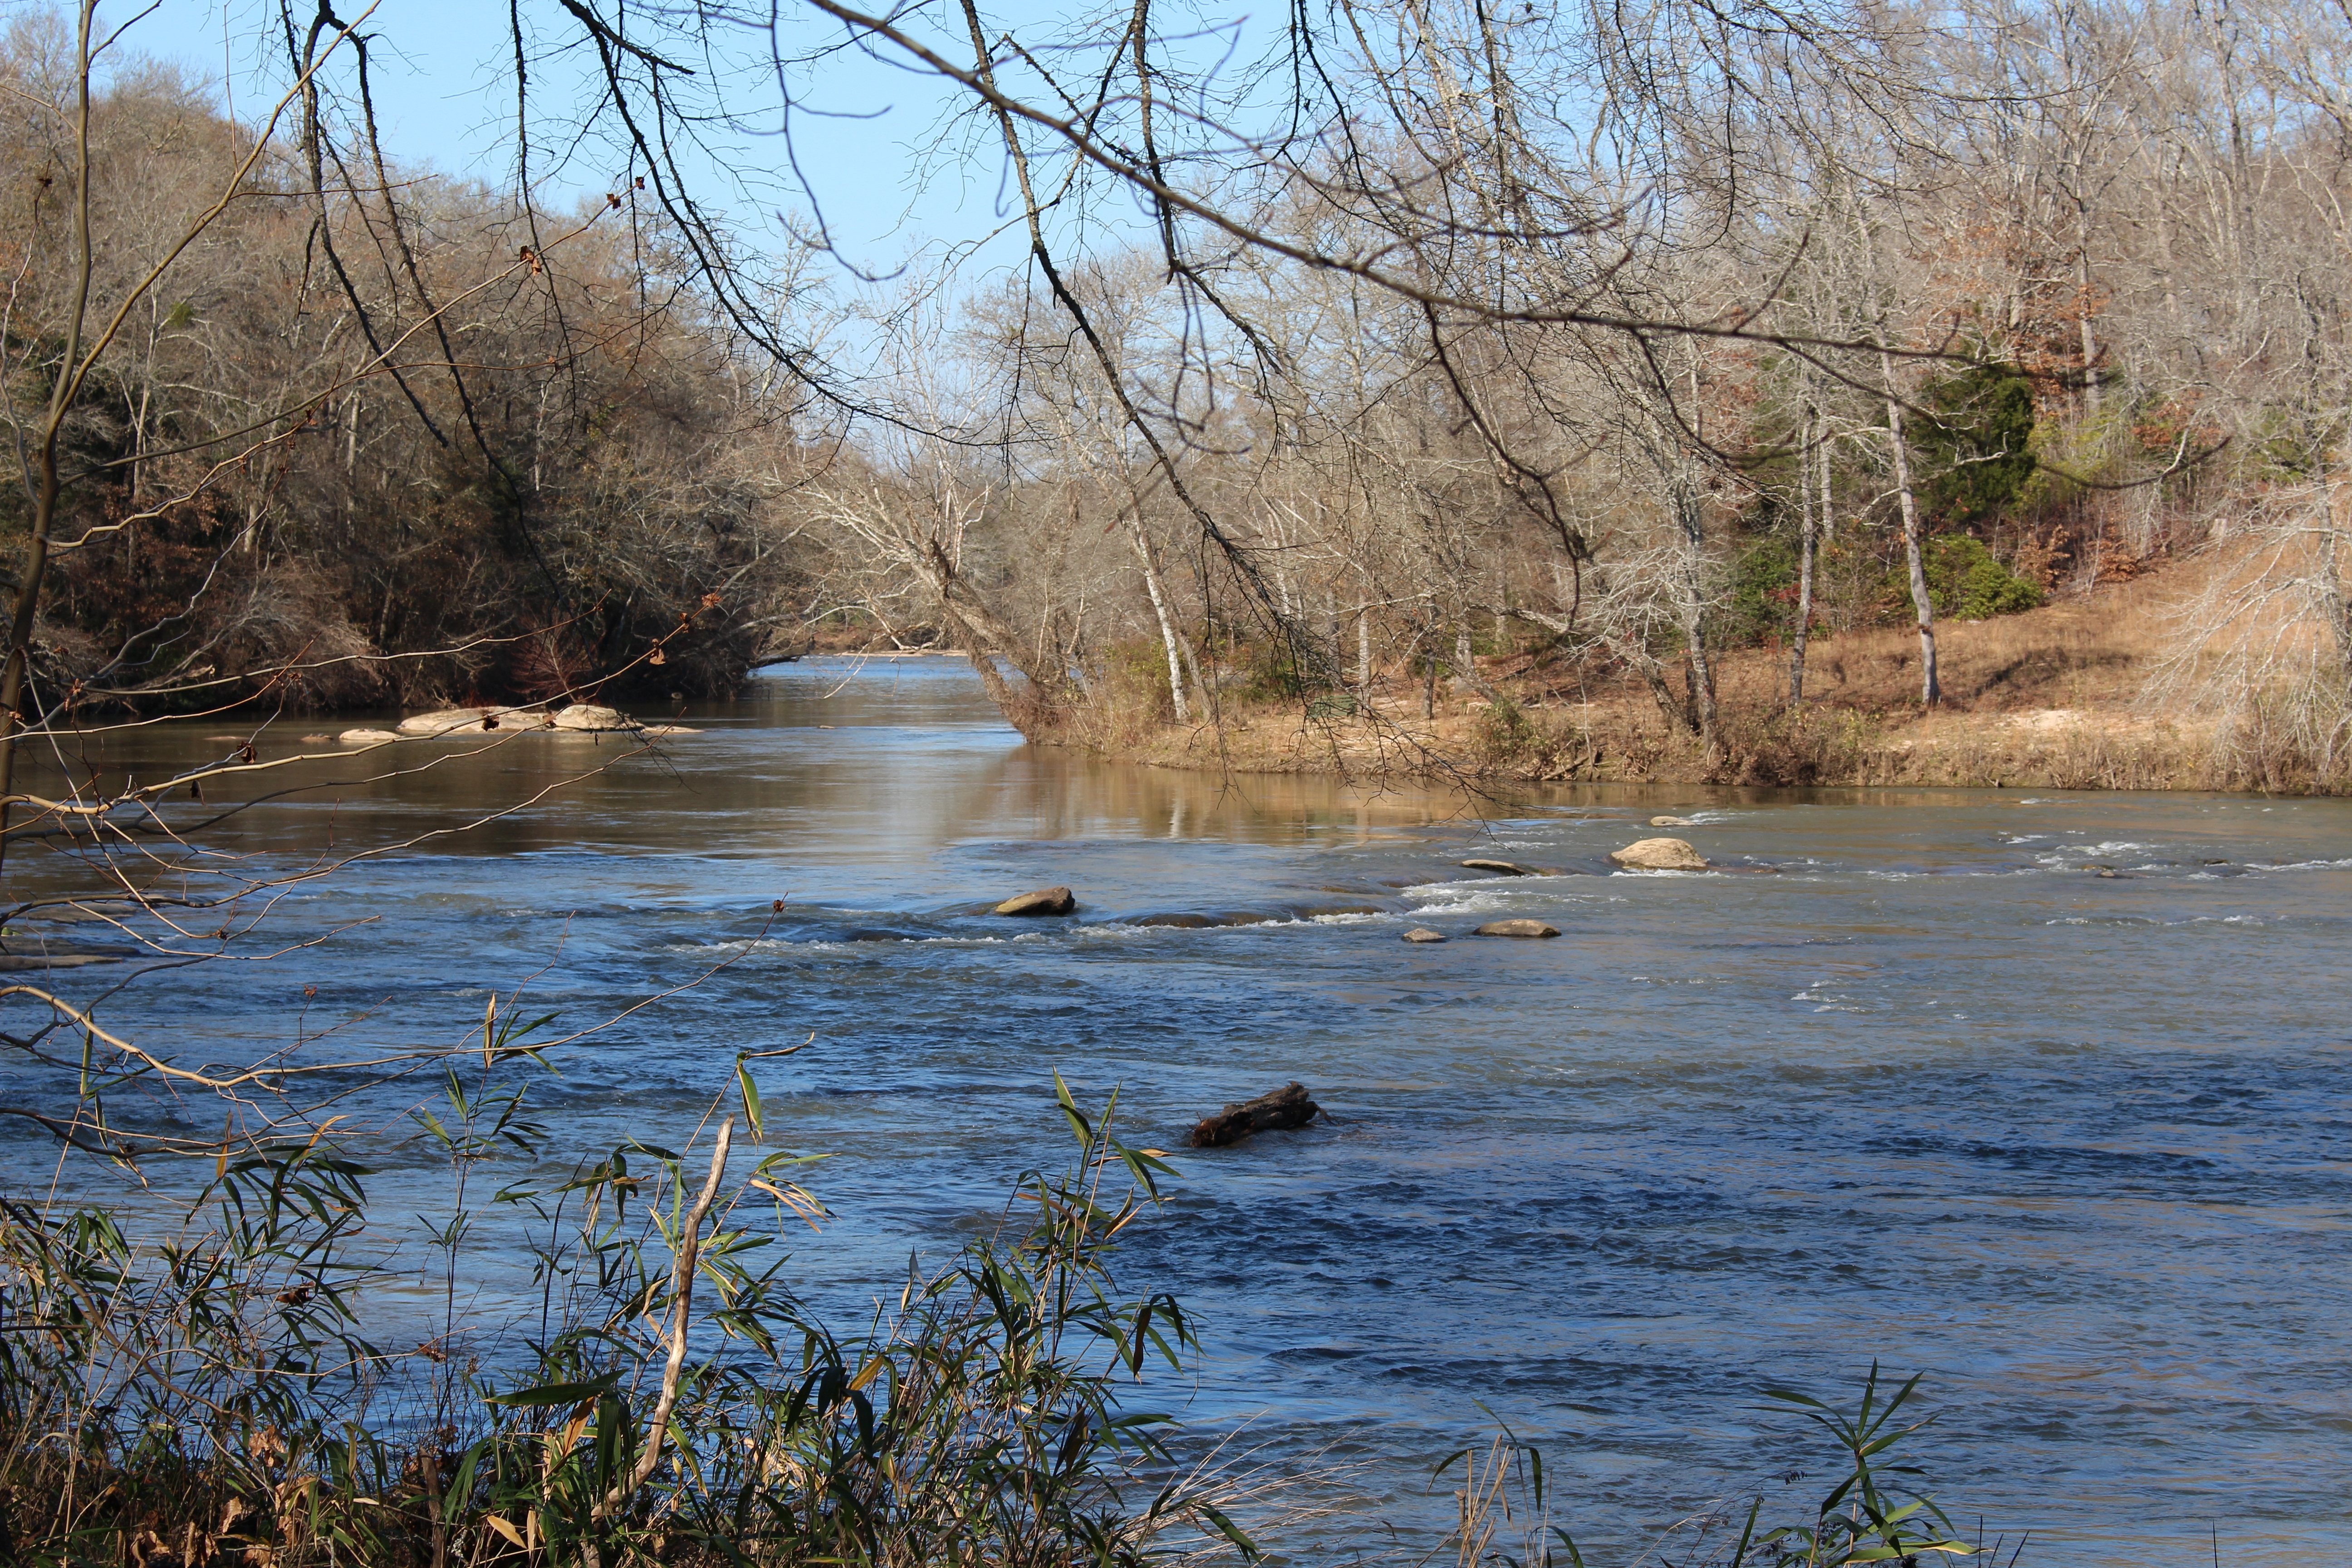
landscape, tree, water, nature, outdoor, creek, marsh, wilderness, wood, trail, fall, lake, river, vacation, pond, stream, tranquil, autumn, serene, rapid, gate, waterway, body of water, wetland, landform, geographical feature